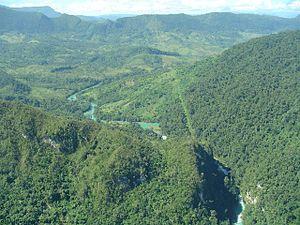
La frontière entre le Guatemala et le Mexique est bordée par les états mexicains du Chiapas, du Tabasco et du Campeche et les départements guatémaltèques entre autres de Petén, San Marcos et Huehuetenango. Cette frontière a été l'objet de nombreux contentieux et a été définitivement établie à la fin du XIXᵉ siècle sans pour autant être contrôlée à cette époque. Son contrôle a commencé avec l'arrivée des réfugiés guatémaltèques en 1981 à la suite de la guerre civile dans ce pays et les incursions de l'armée du Guatemala en territoire mexicain. Dans des politiques de protection des ressources naturelles, de lutte contre le narcotrafic et contre l'immigration cette frontière n'a cessé depuis de se militariser de façon croissante.